Watchtower of Venturada

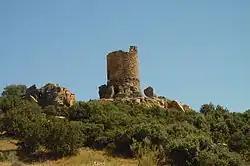

The Watchtower of Venturada (Spanish: "Atalaya de Venturada") is a watchtower located in Venturada, Spain. It was declared "Bien de Interés Cultural" in 1983.